Corymbia nesophila

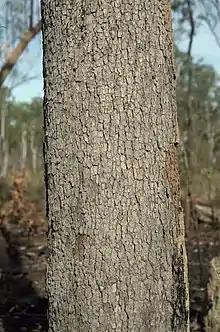
bark

Corymbia nesophila, commonly known as Melville Island bloodwood, is a species of tree that is endemic to northern Australia. It has rough, tessellated bark on the trunk and branches, lance-shaped or curved adult leaves, flower buds in groups of seven, creamy white flowers and urn-shaped fruit.